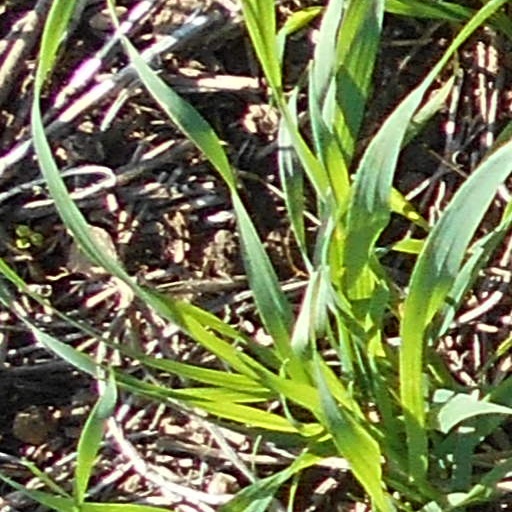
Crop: wheat